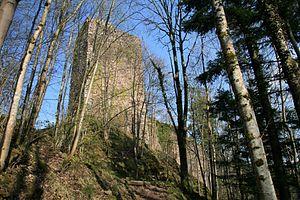
Château du Nideck
Cet article recense les monuments historiques français classés en 1898.
Situé sur les hauteurs de la route qui mène d'Oberhaslach à Wangenbourg, le château du Nideck est mentionné pour la première fois dans une charte en 1264, propriété du sire Bourckard, burgrave du Nideck.